Japanese destroyer Oyashio

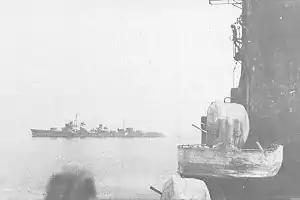
The destroyer in this photo is often credited as "Oyashio". However, evidence proves this is actually the "Tamanami".

In mid-June, "Oyashio" was assigned as escort for cruisers in projected further Indian Ocean raids, but the operation was cancelled by the time she reached Mergui in Burma, and she was reassigned as escort for the cruisers and to Balikpapan and the Solomon Islands. During the Battle of the Eastern Solomons of 24 August she was part of Admiral Kondō's Advance Force, but was not in combat. During September, "Oyashio" was used for patrols between Truk and Guadalcanal, and in October began operations as a "Tokyo Express" high speed troop transport to Guadalcanal. These operations continued to early-February 1943. During the Battle of Santa Cruz on 26 October, she was assigned to Admiral Kurita's Support Force, returning after the battle with and to Shortland Island.